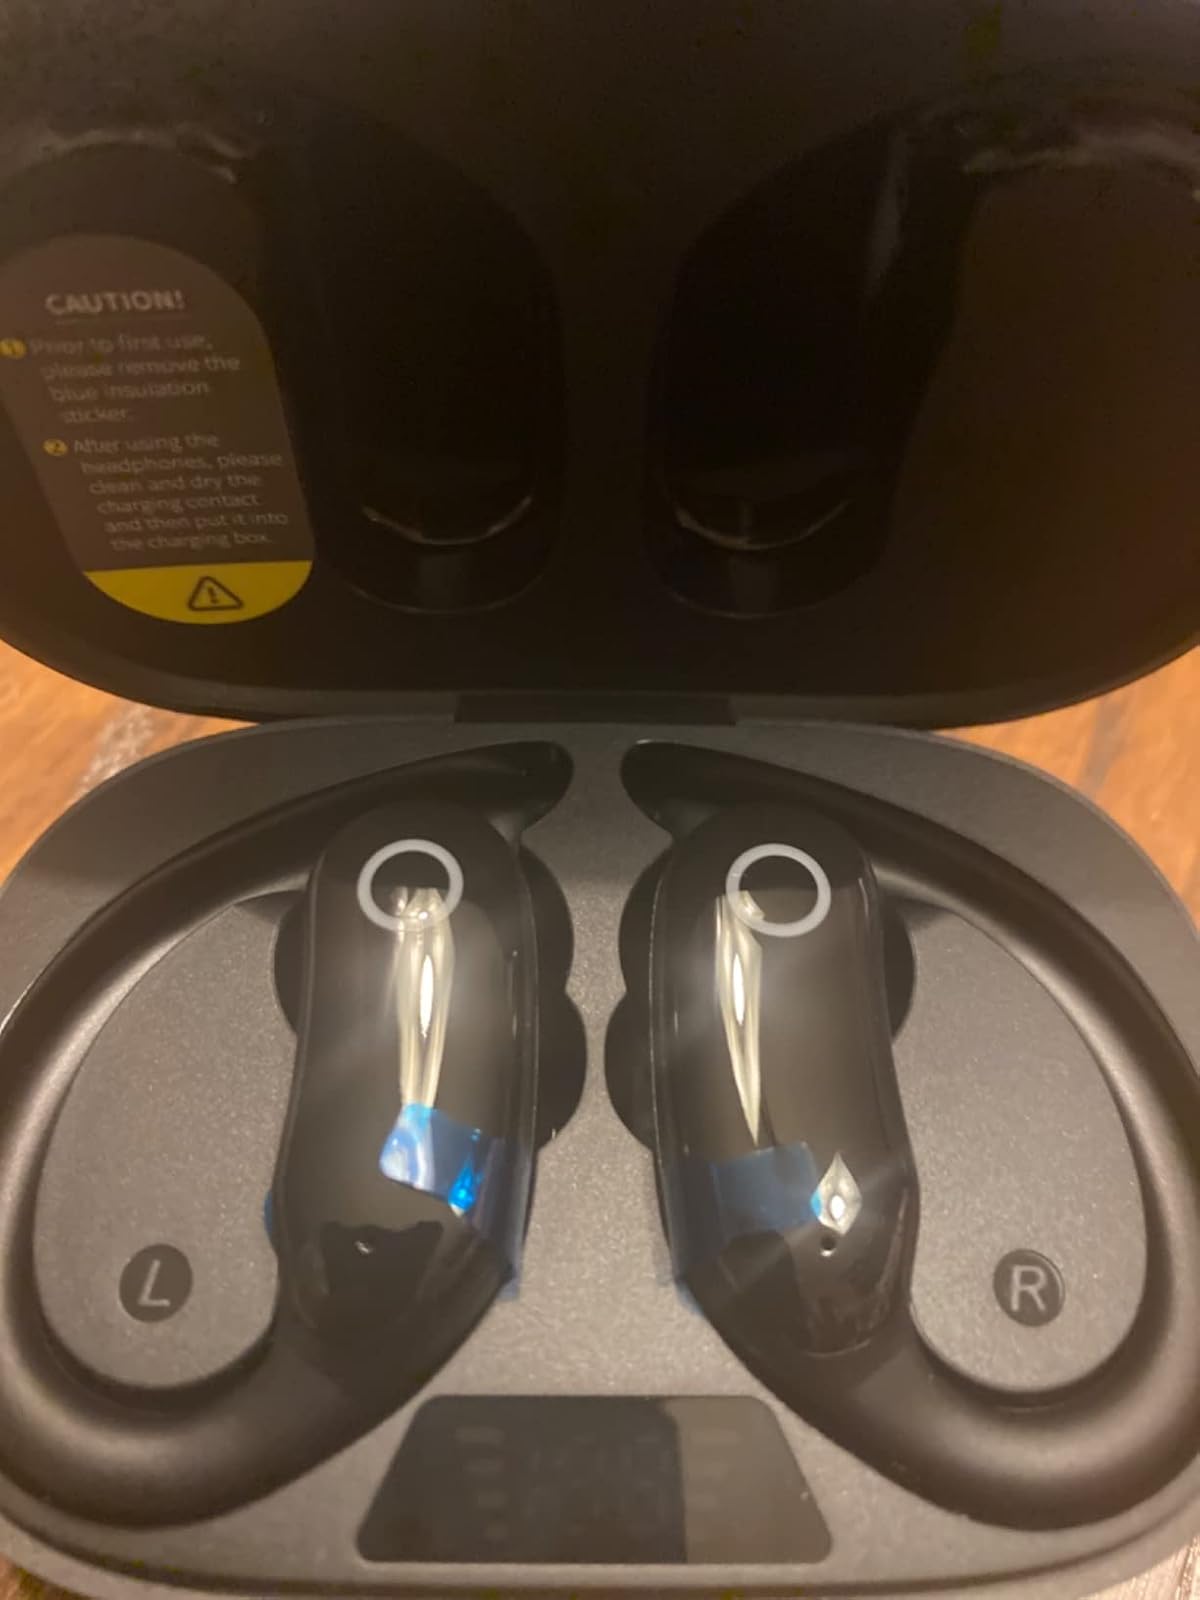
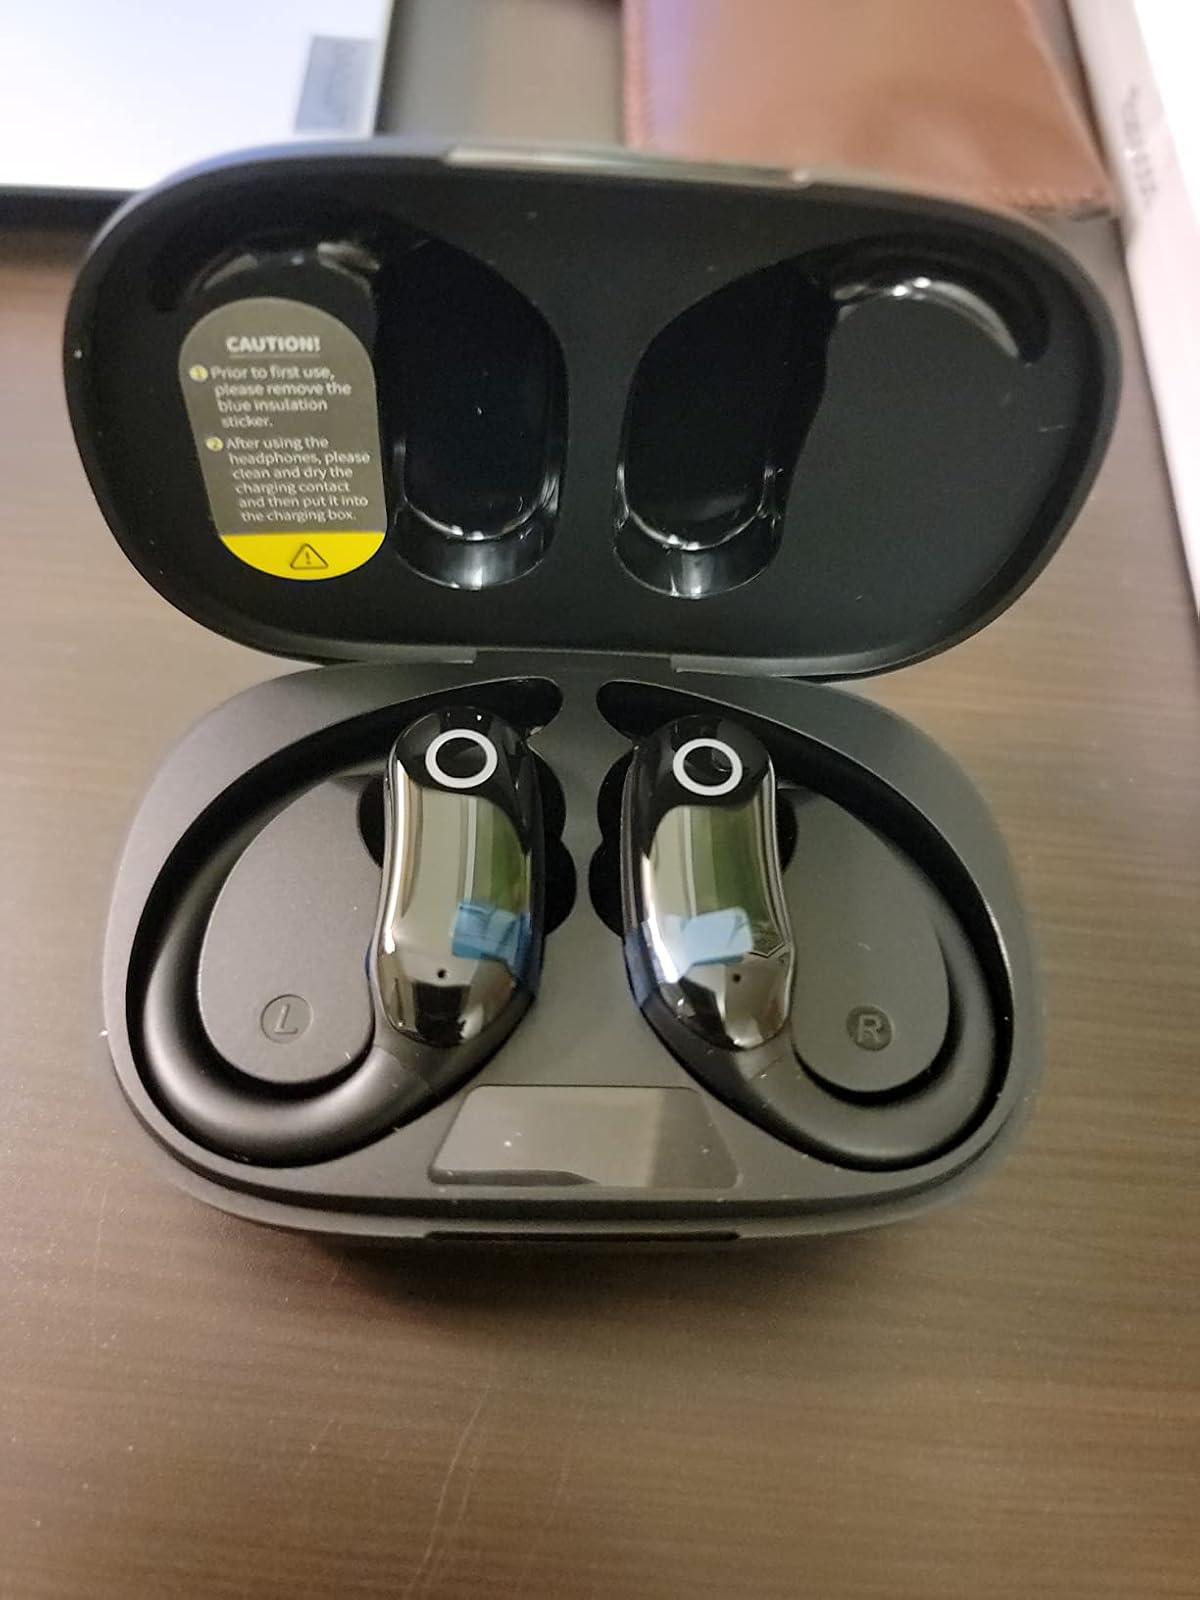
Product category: earbuds
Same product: yes